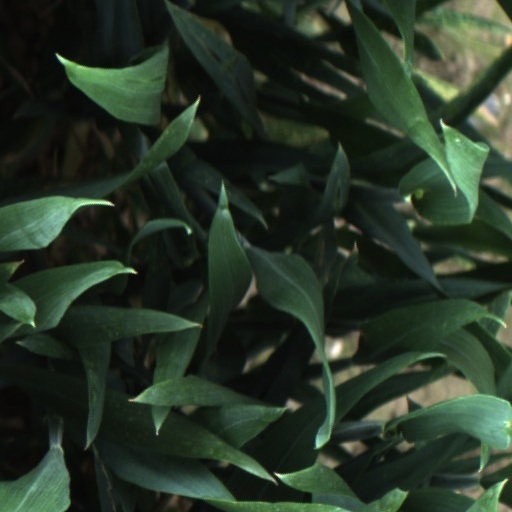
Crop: wheat